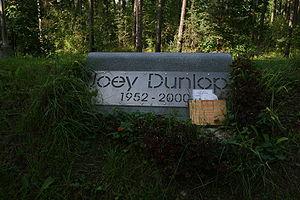
Le circuit Pirita-Kose-Kloostrimetsa est un circuit automobile temporaire dans le quartier de Kloostrimetsa de Pirita à Tallinn en Estonie.